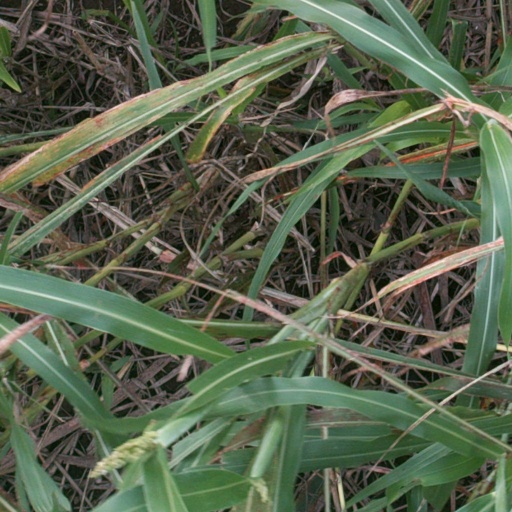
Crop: sorghum